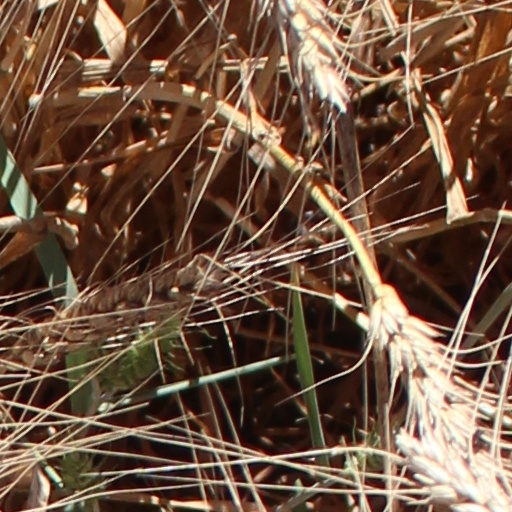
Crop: wheat